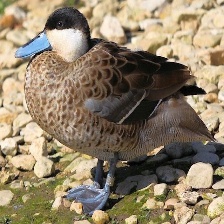
Species: PUNA TEAL
Scientific name: ANAS PUNA
ImageNet parent category: drake